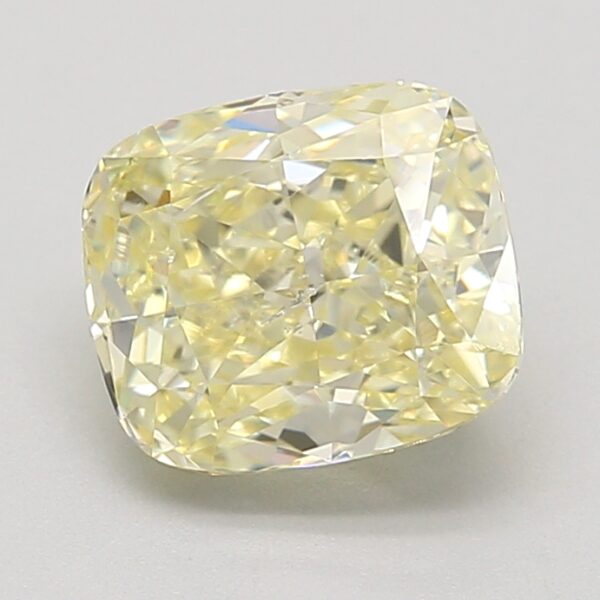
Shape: cushion
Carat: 1.72
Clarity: I1
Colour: FANCY
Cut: EX
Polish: VG
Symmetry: GD
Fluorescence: M
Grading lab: GIA
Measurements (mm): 7.23 x 6.29 x 4.25